Écuillé

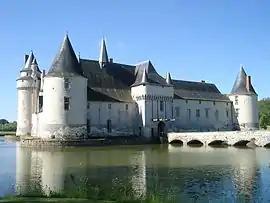
The Château du Plessis-Bourré

Écuillé is a commune in the Maine-et-Loire department in western France.